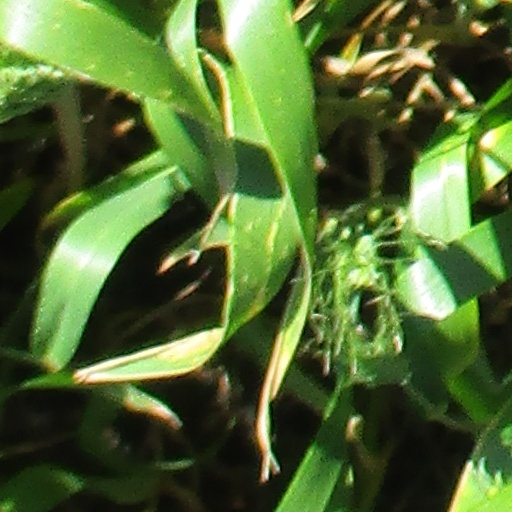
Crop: wheat